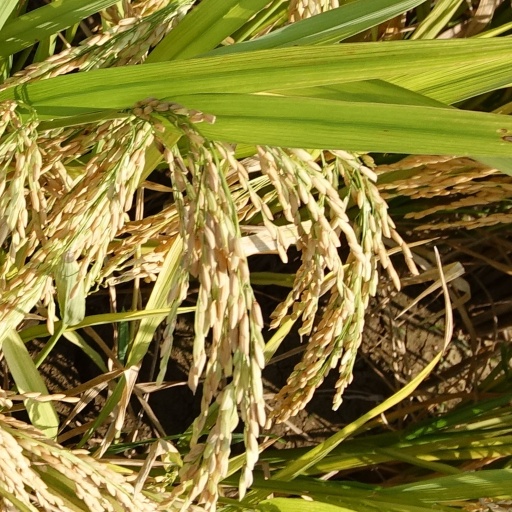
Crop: rice